Opus reticulatum

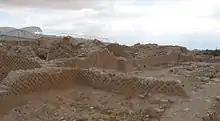
"Opus reticulatum" at Herod's winter palace, Jericho

Another use of reticulate work outside of Italy was the client king, Herod's winter palace in Jericho. This was among some of the many techniques used for his architectural projects during the late first century BCE.